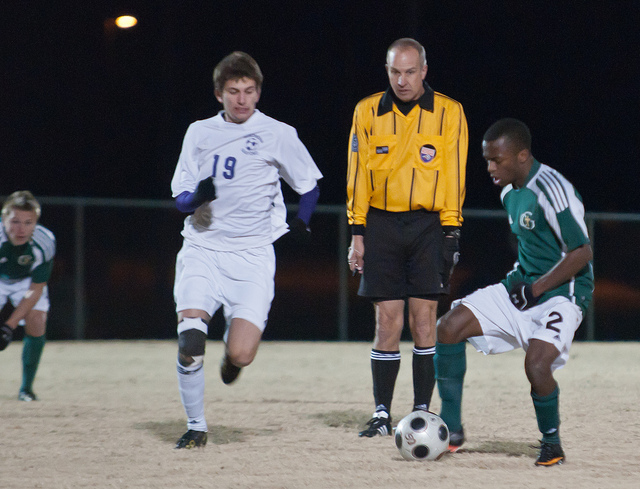
cầu thủ áo trắng đang chạy về phía quả bóng ở trên sân